100plus

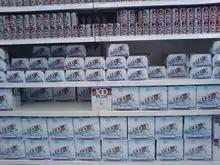
Boxes of 100PLUS stacked up at a Giant Hypermarket in Kuala Lumpur, Malaysia.

100PLUS is the only drink endorsed by the National Sports Council of Malaysia. Its brand ambassador is Lee Chong Wei, a Malaysian Olympic silver medallist in badminton. Other athletes sponsored by 100PLUS include Malaysian sprinter Khairul Hafiz Jantan and Singaporean marathoner Mok Ying Ren.